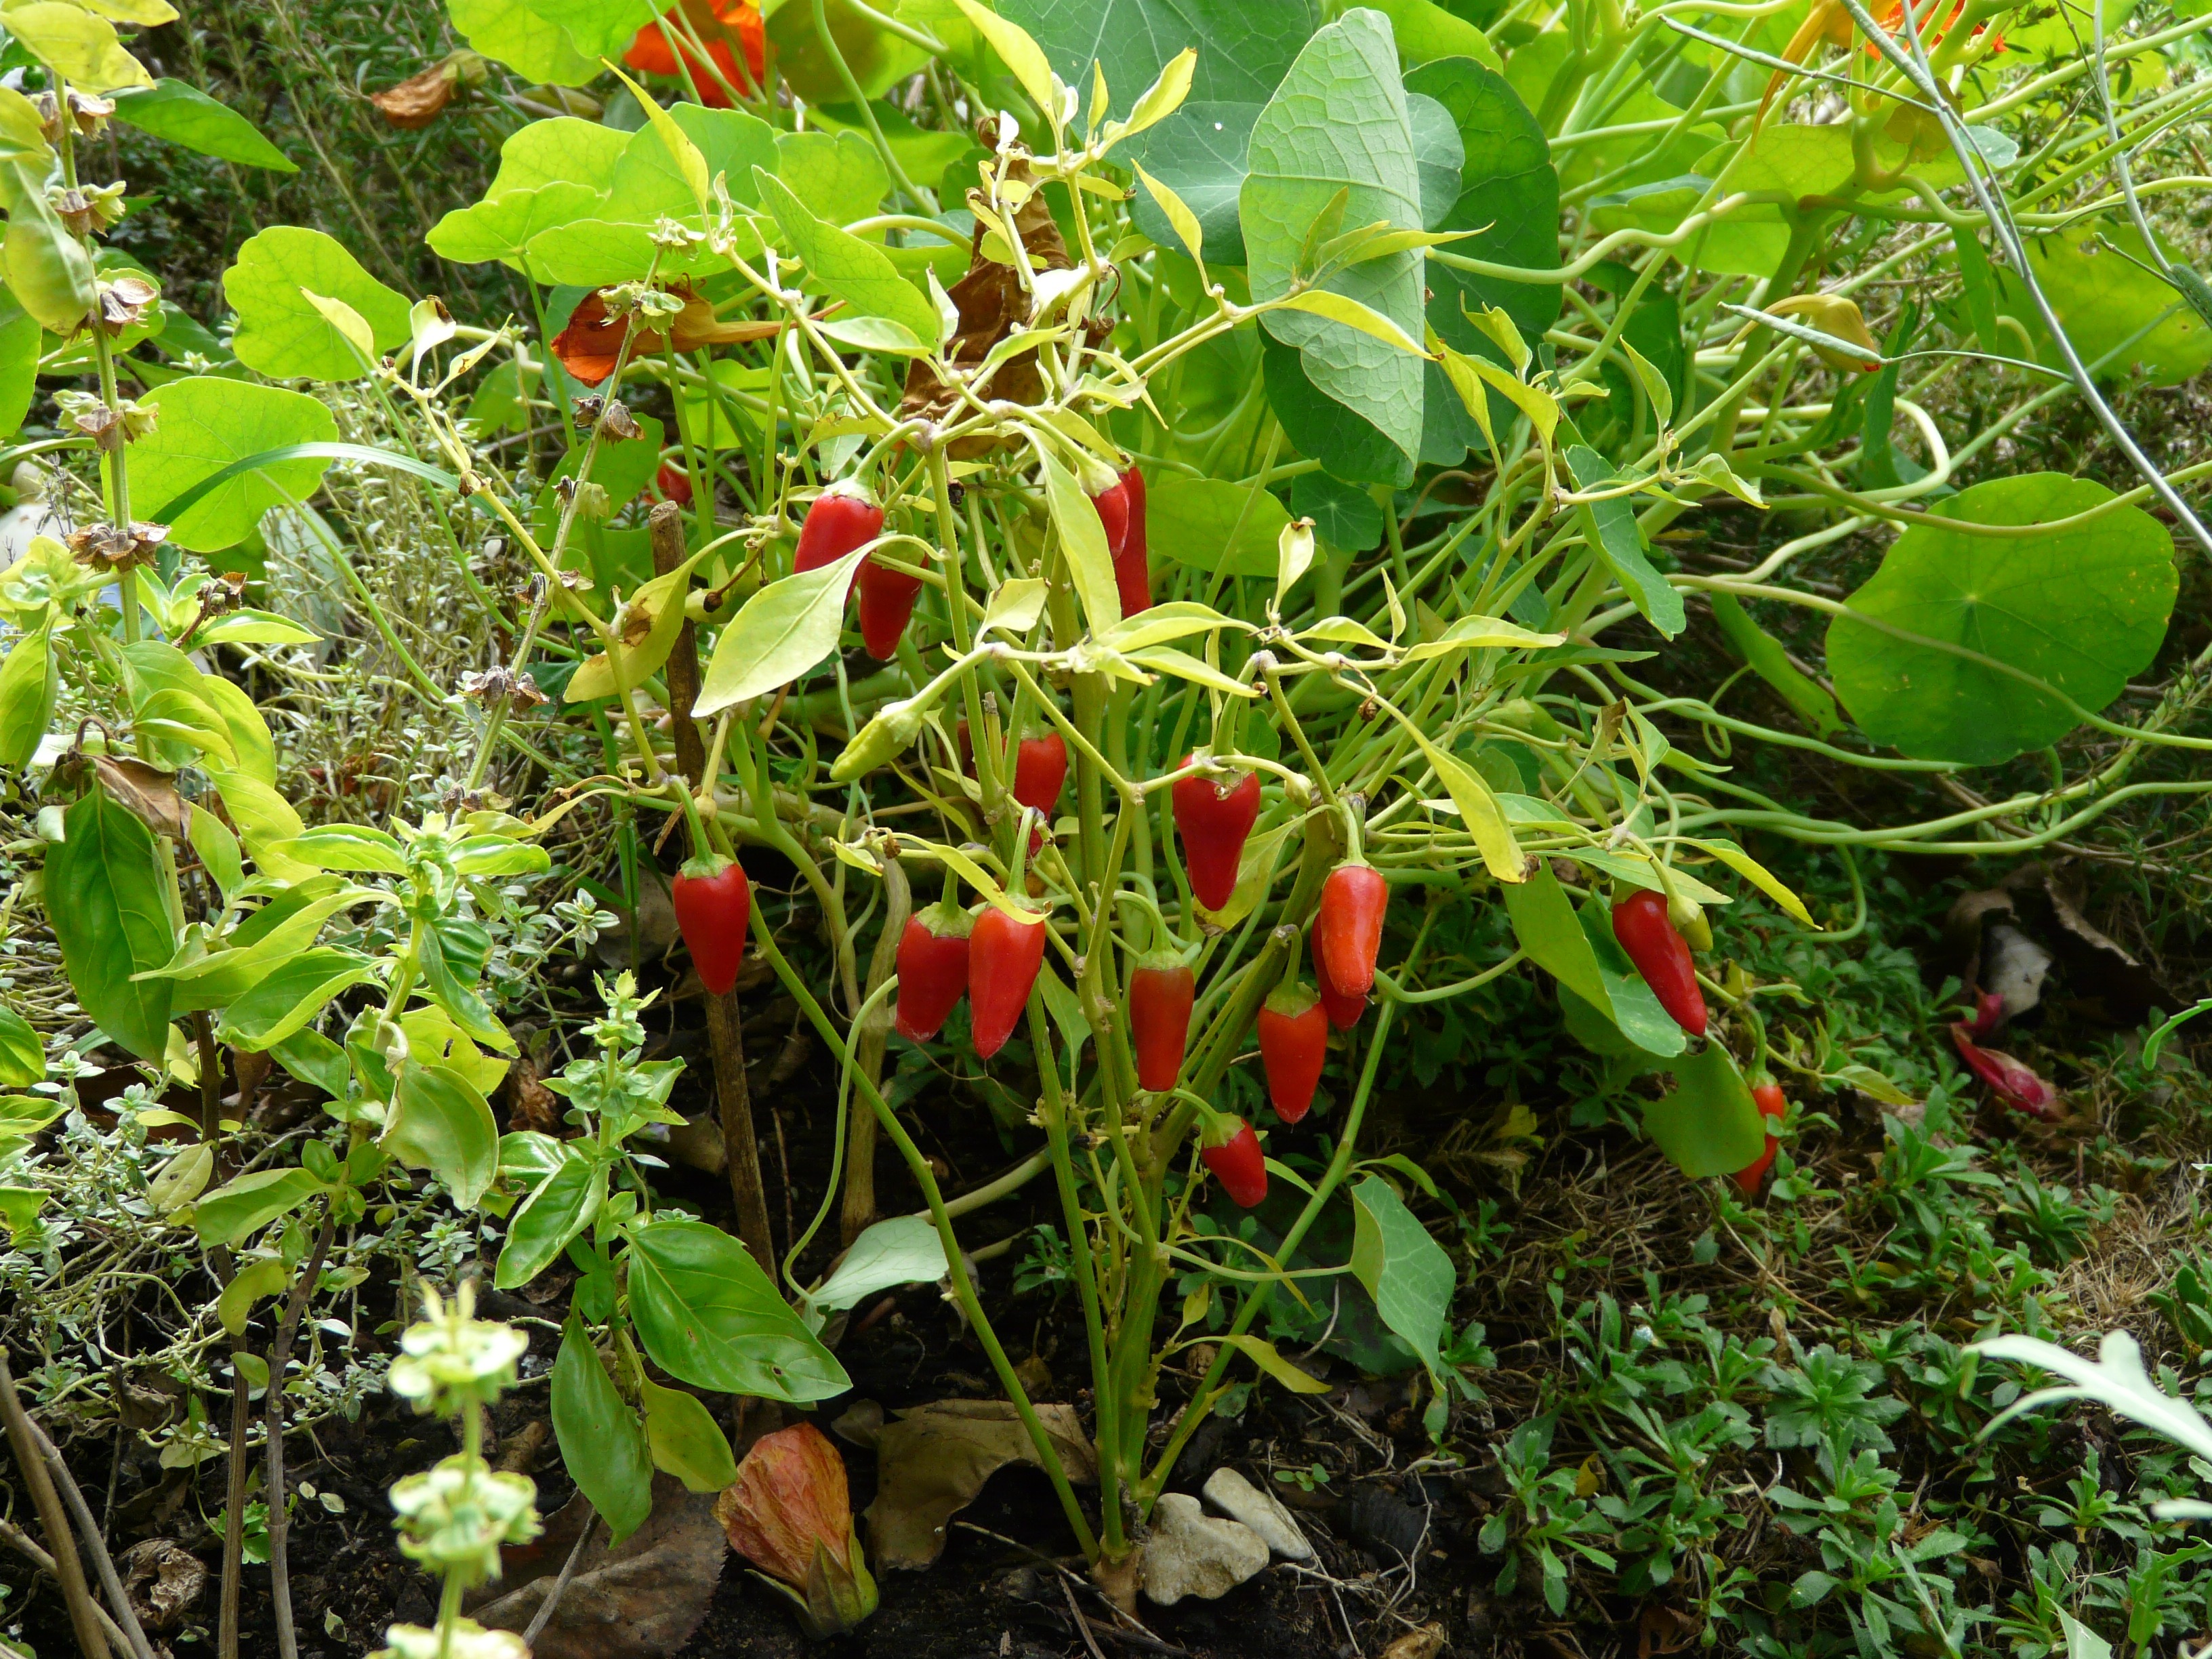
sharp, plant, fruit, flower, bush, orange, food, chili, red, produce, vegetable, botany, garden, flora, pods, shrub, paprika, pepper crop, flowering plant, land plant, bird's eye chili